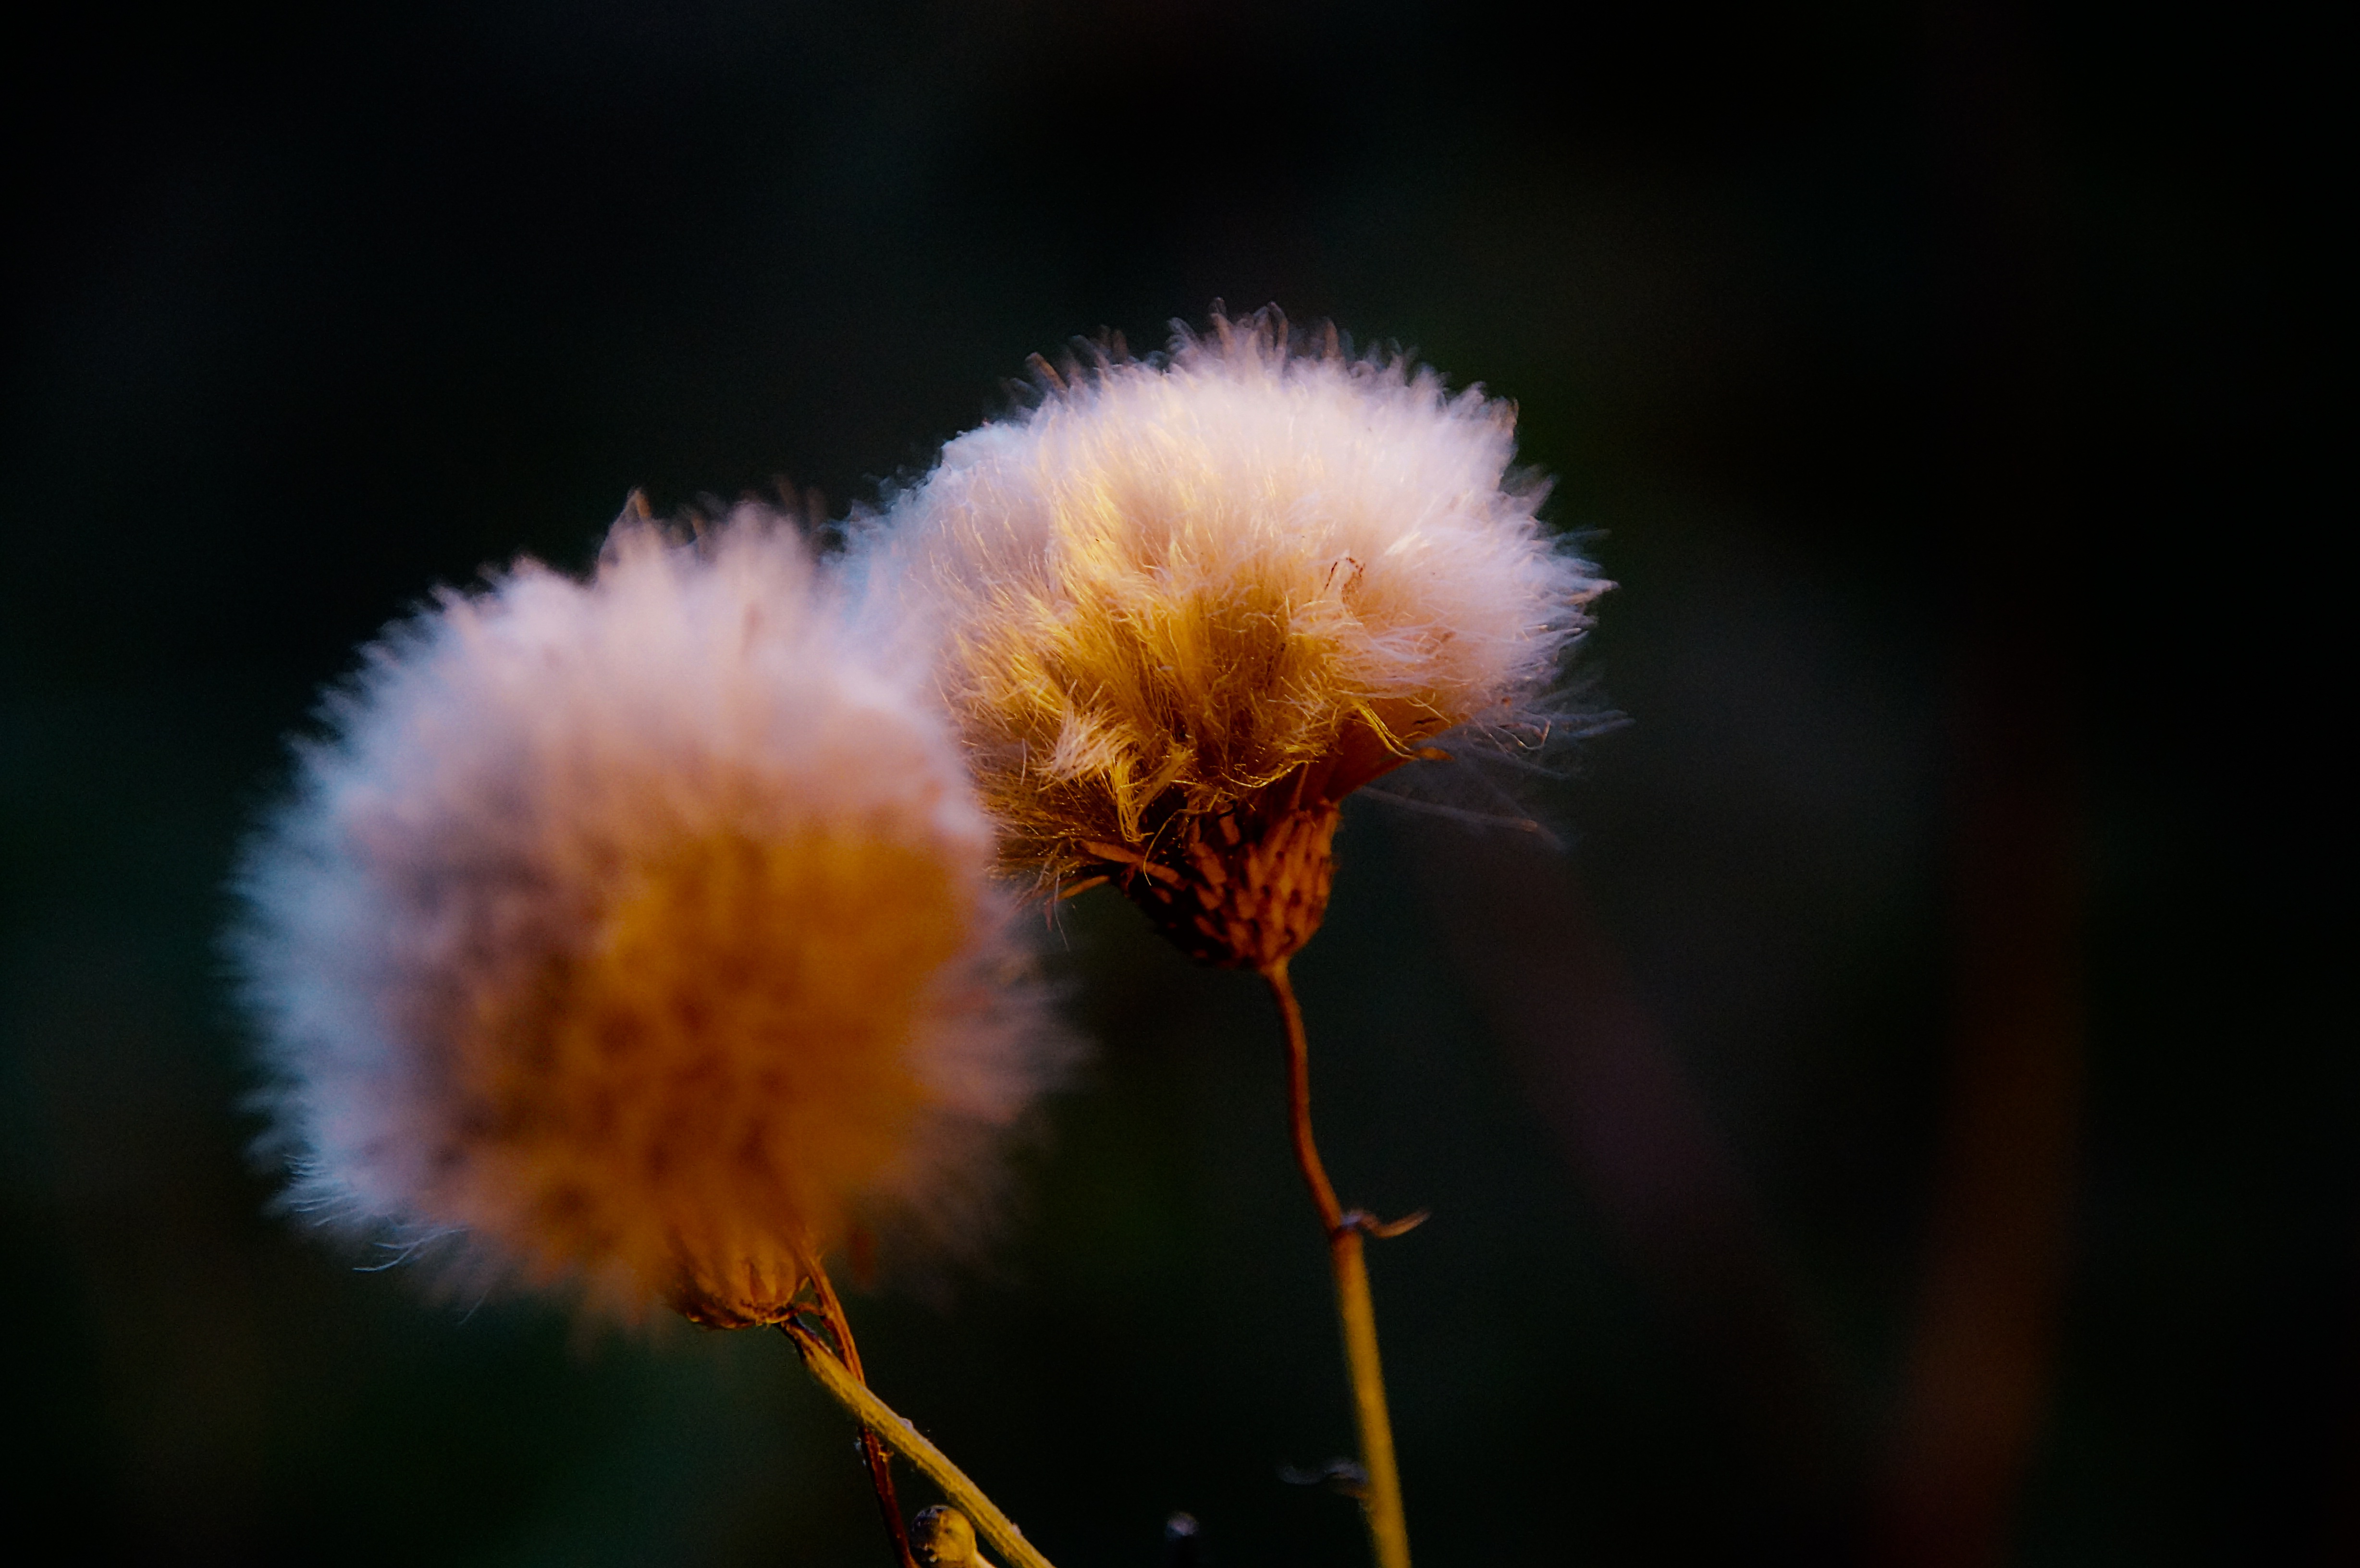
nature, plant, white, photography, dandelion, sunlight, leaf, flower, pollen, autumn, close, flora, wild flower, wildflower, close up, faded, macro photography, about, flying seeds, flowering plant, forest plant, daisy family, boll, soil plant, plant stem, land plant, thorns spines and prickles